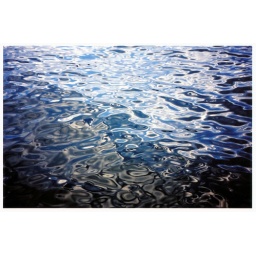
blue skies in the water | ithaca